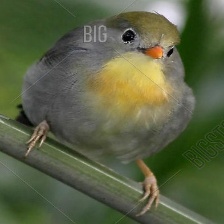
Species: JAPANESE ROBIN
Scientific name: ERITHACUS AKAHIGE
ImageNet parent category: robin